John Wagner

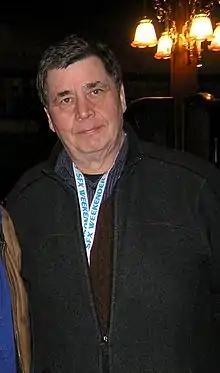
Wagner in 2012

John Alexander Wagner (born 1949) is an American-born British comics writer. Alongside Pat Mills, he helped revitalise British comics in the 1970s, and continues to be active in the British comics industry, occasionally also working in American comics. He is the co-creator, with artist Carlos Ezquerra, of the character Judge Dredd.